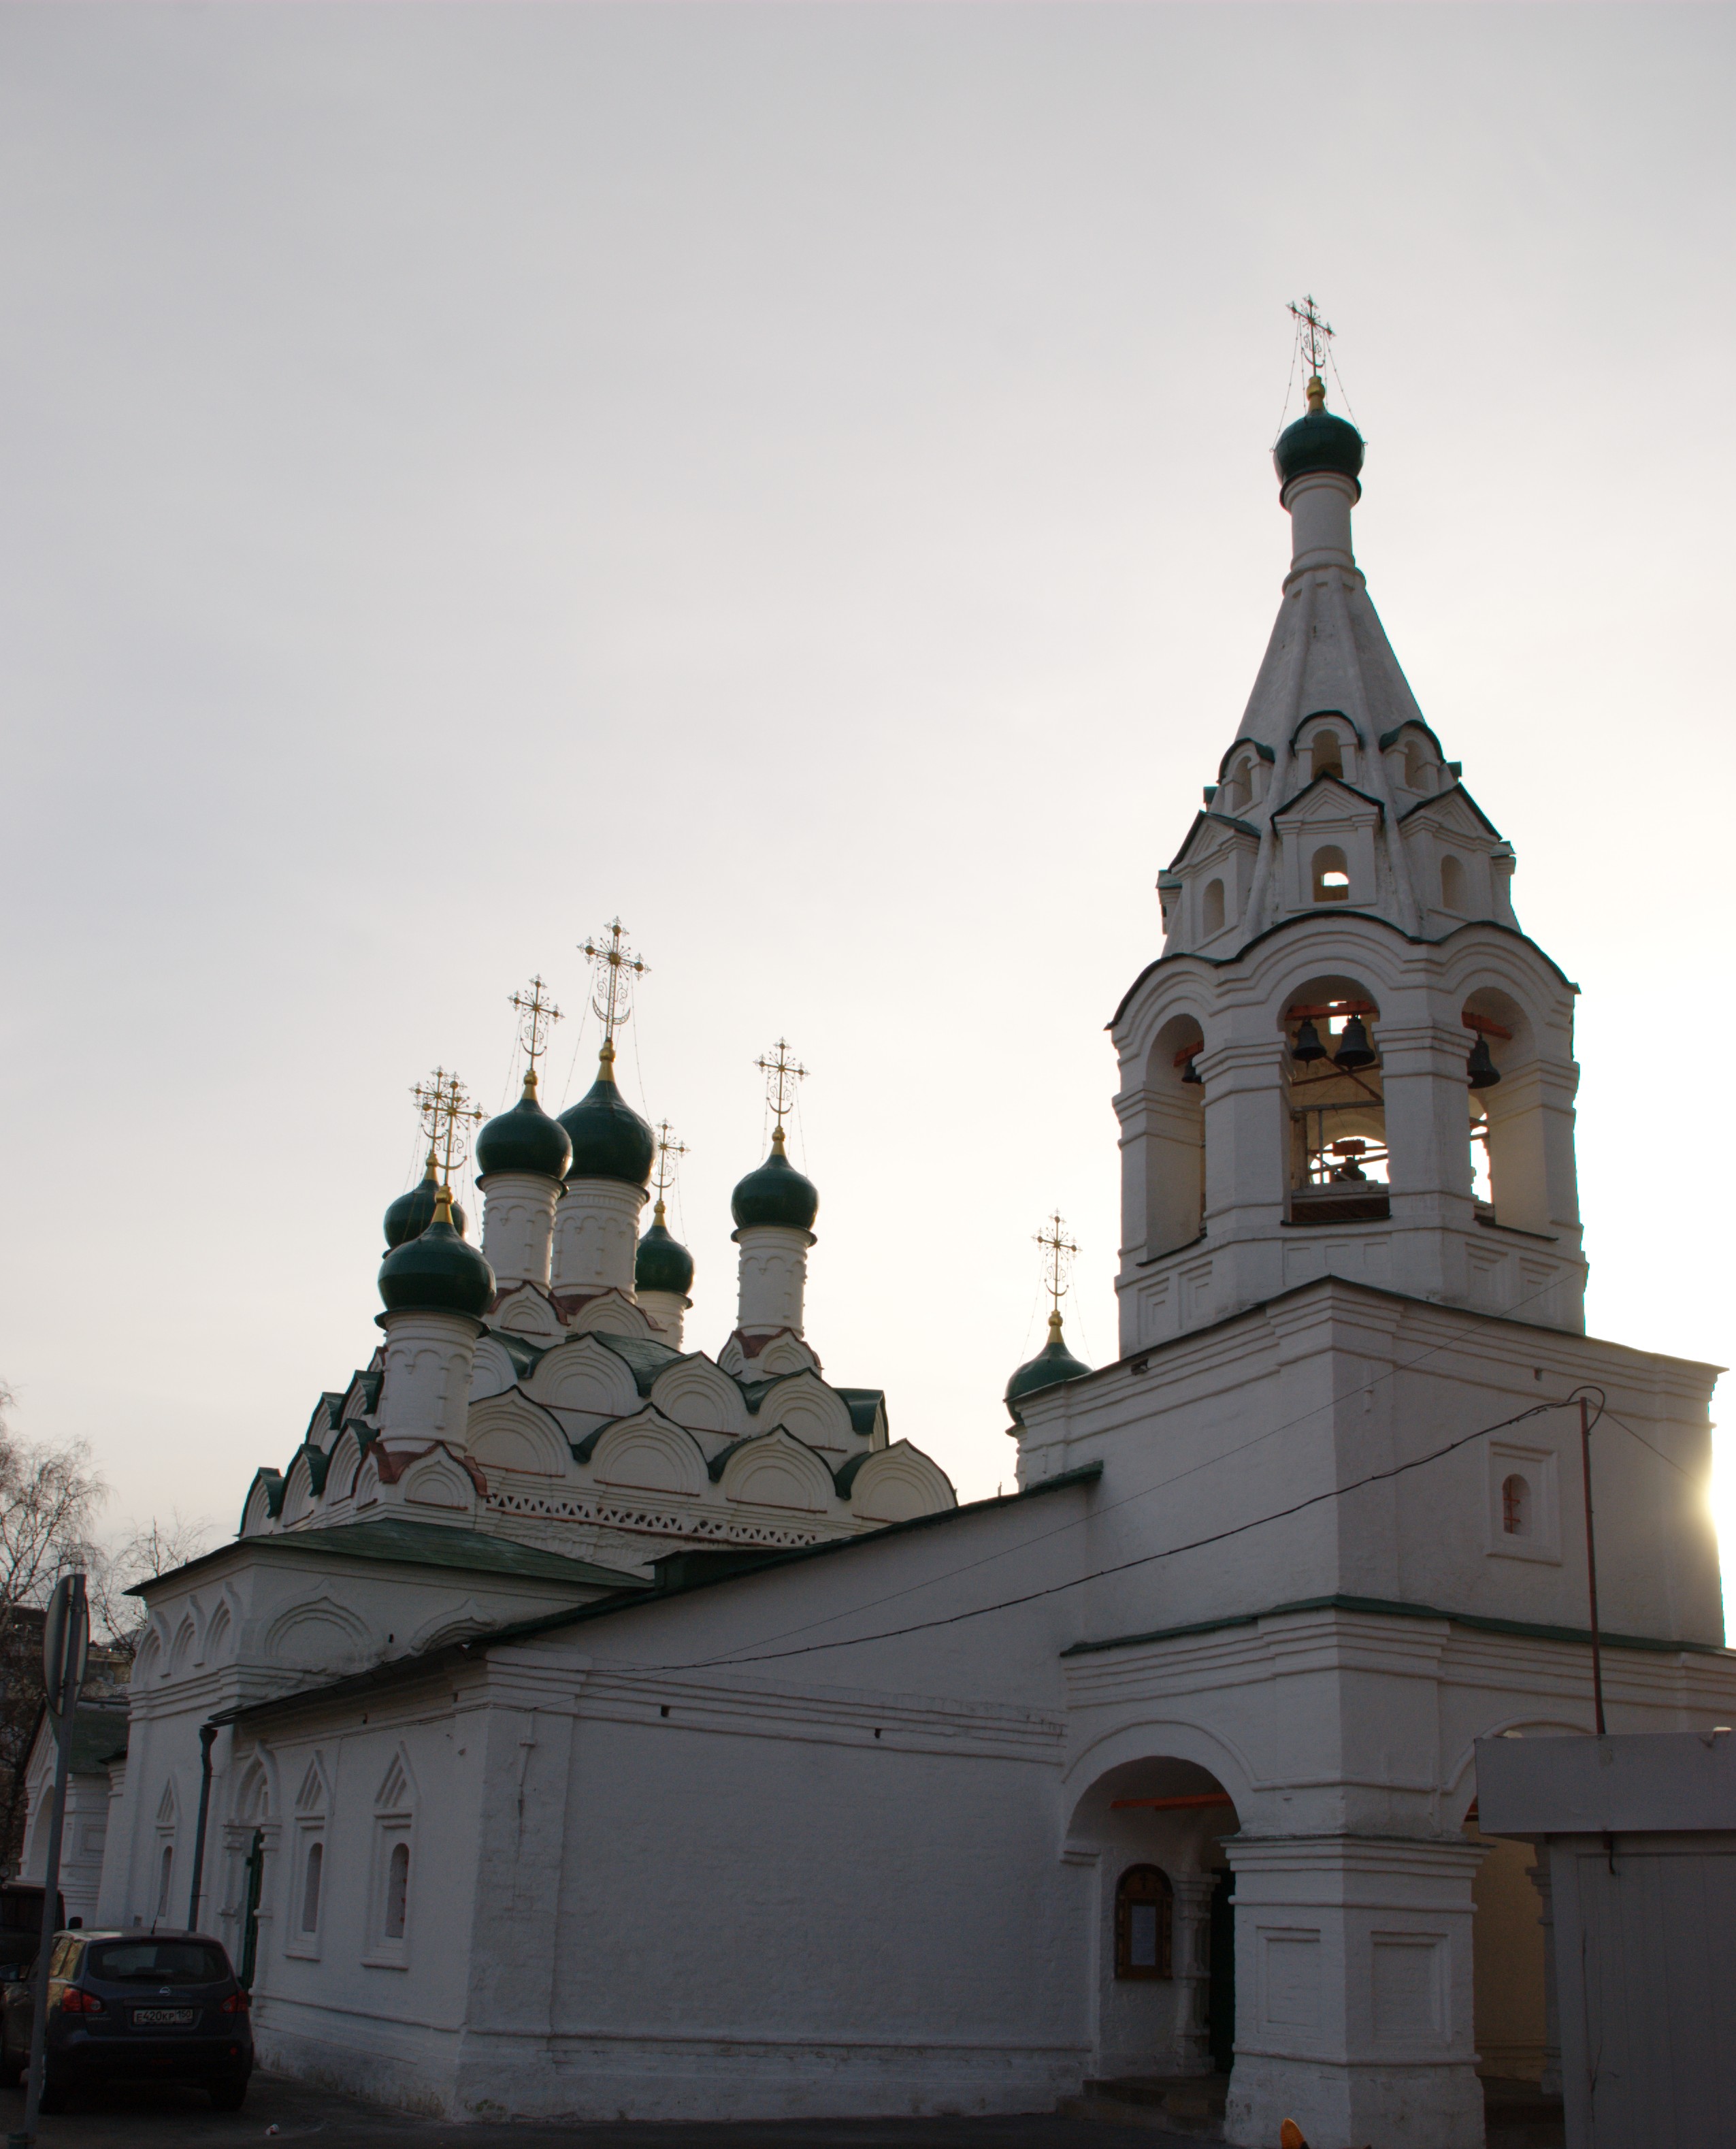
street, building, city, monument, tower, landmark, church, cathedral, nikon, place of worship, bell tower, streets, spire, steeple, moscow, d80, nikond80, simeonstylites